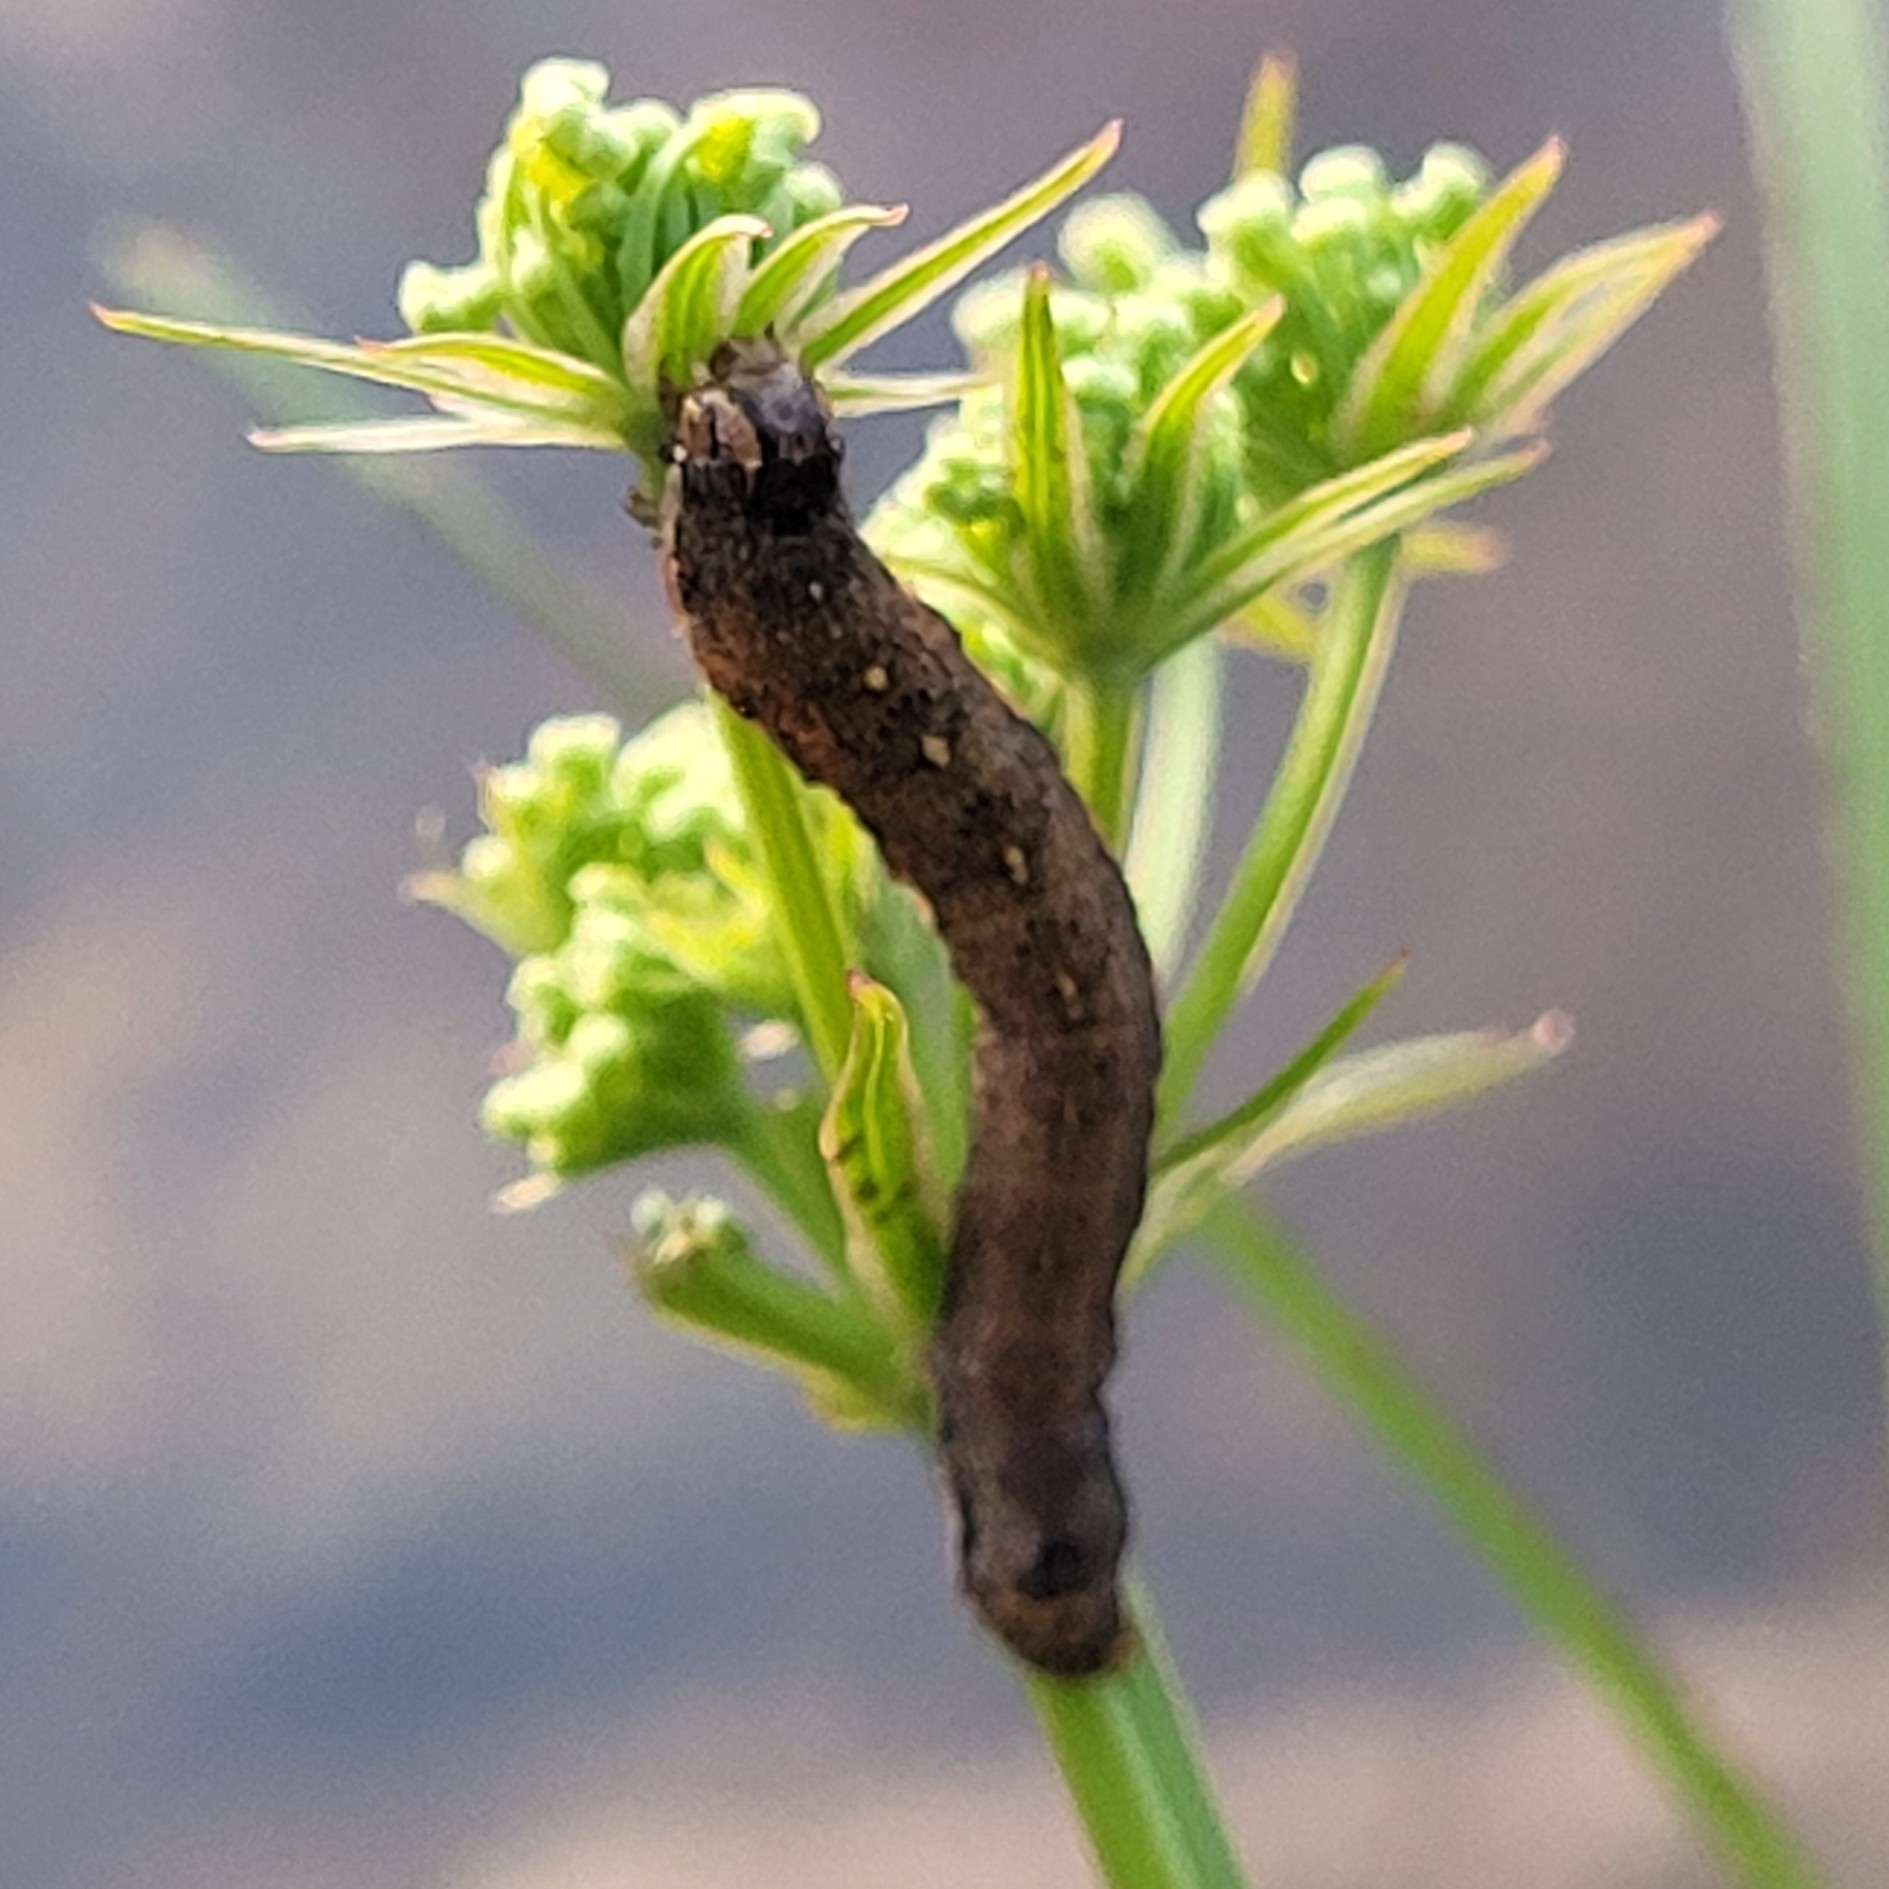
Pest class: cutworms